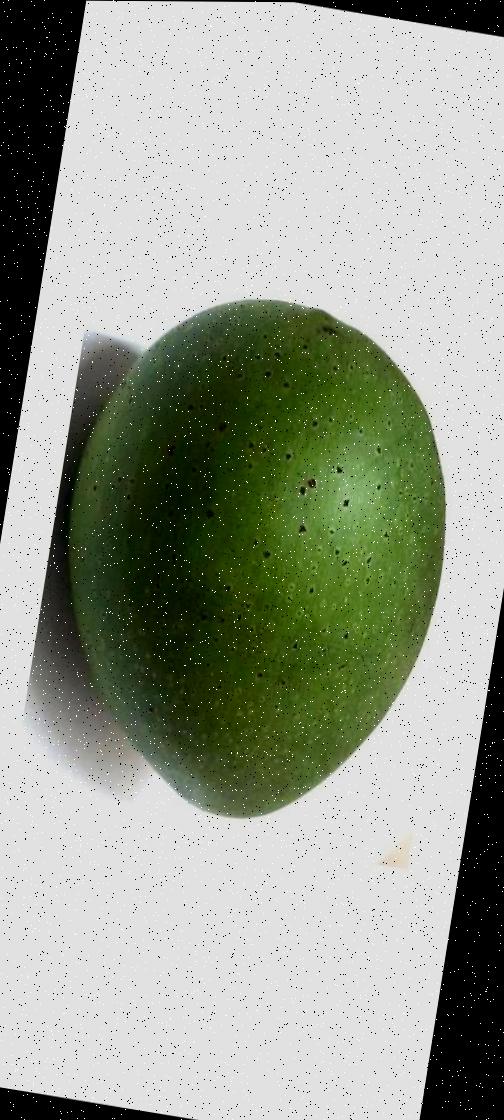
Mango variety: Ashshina Zhinuk